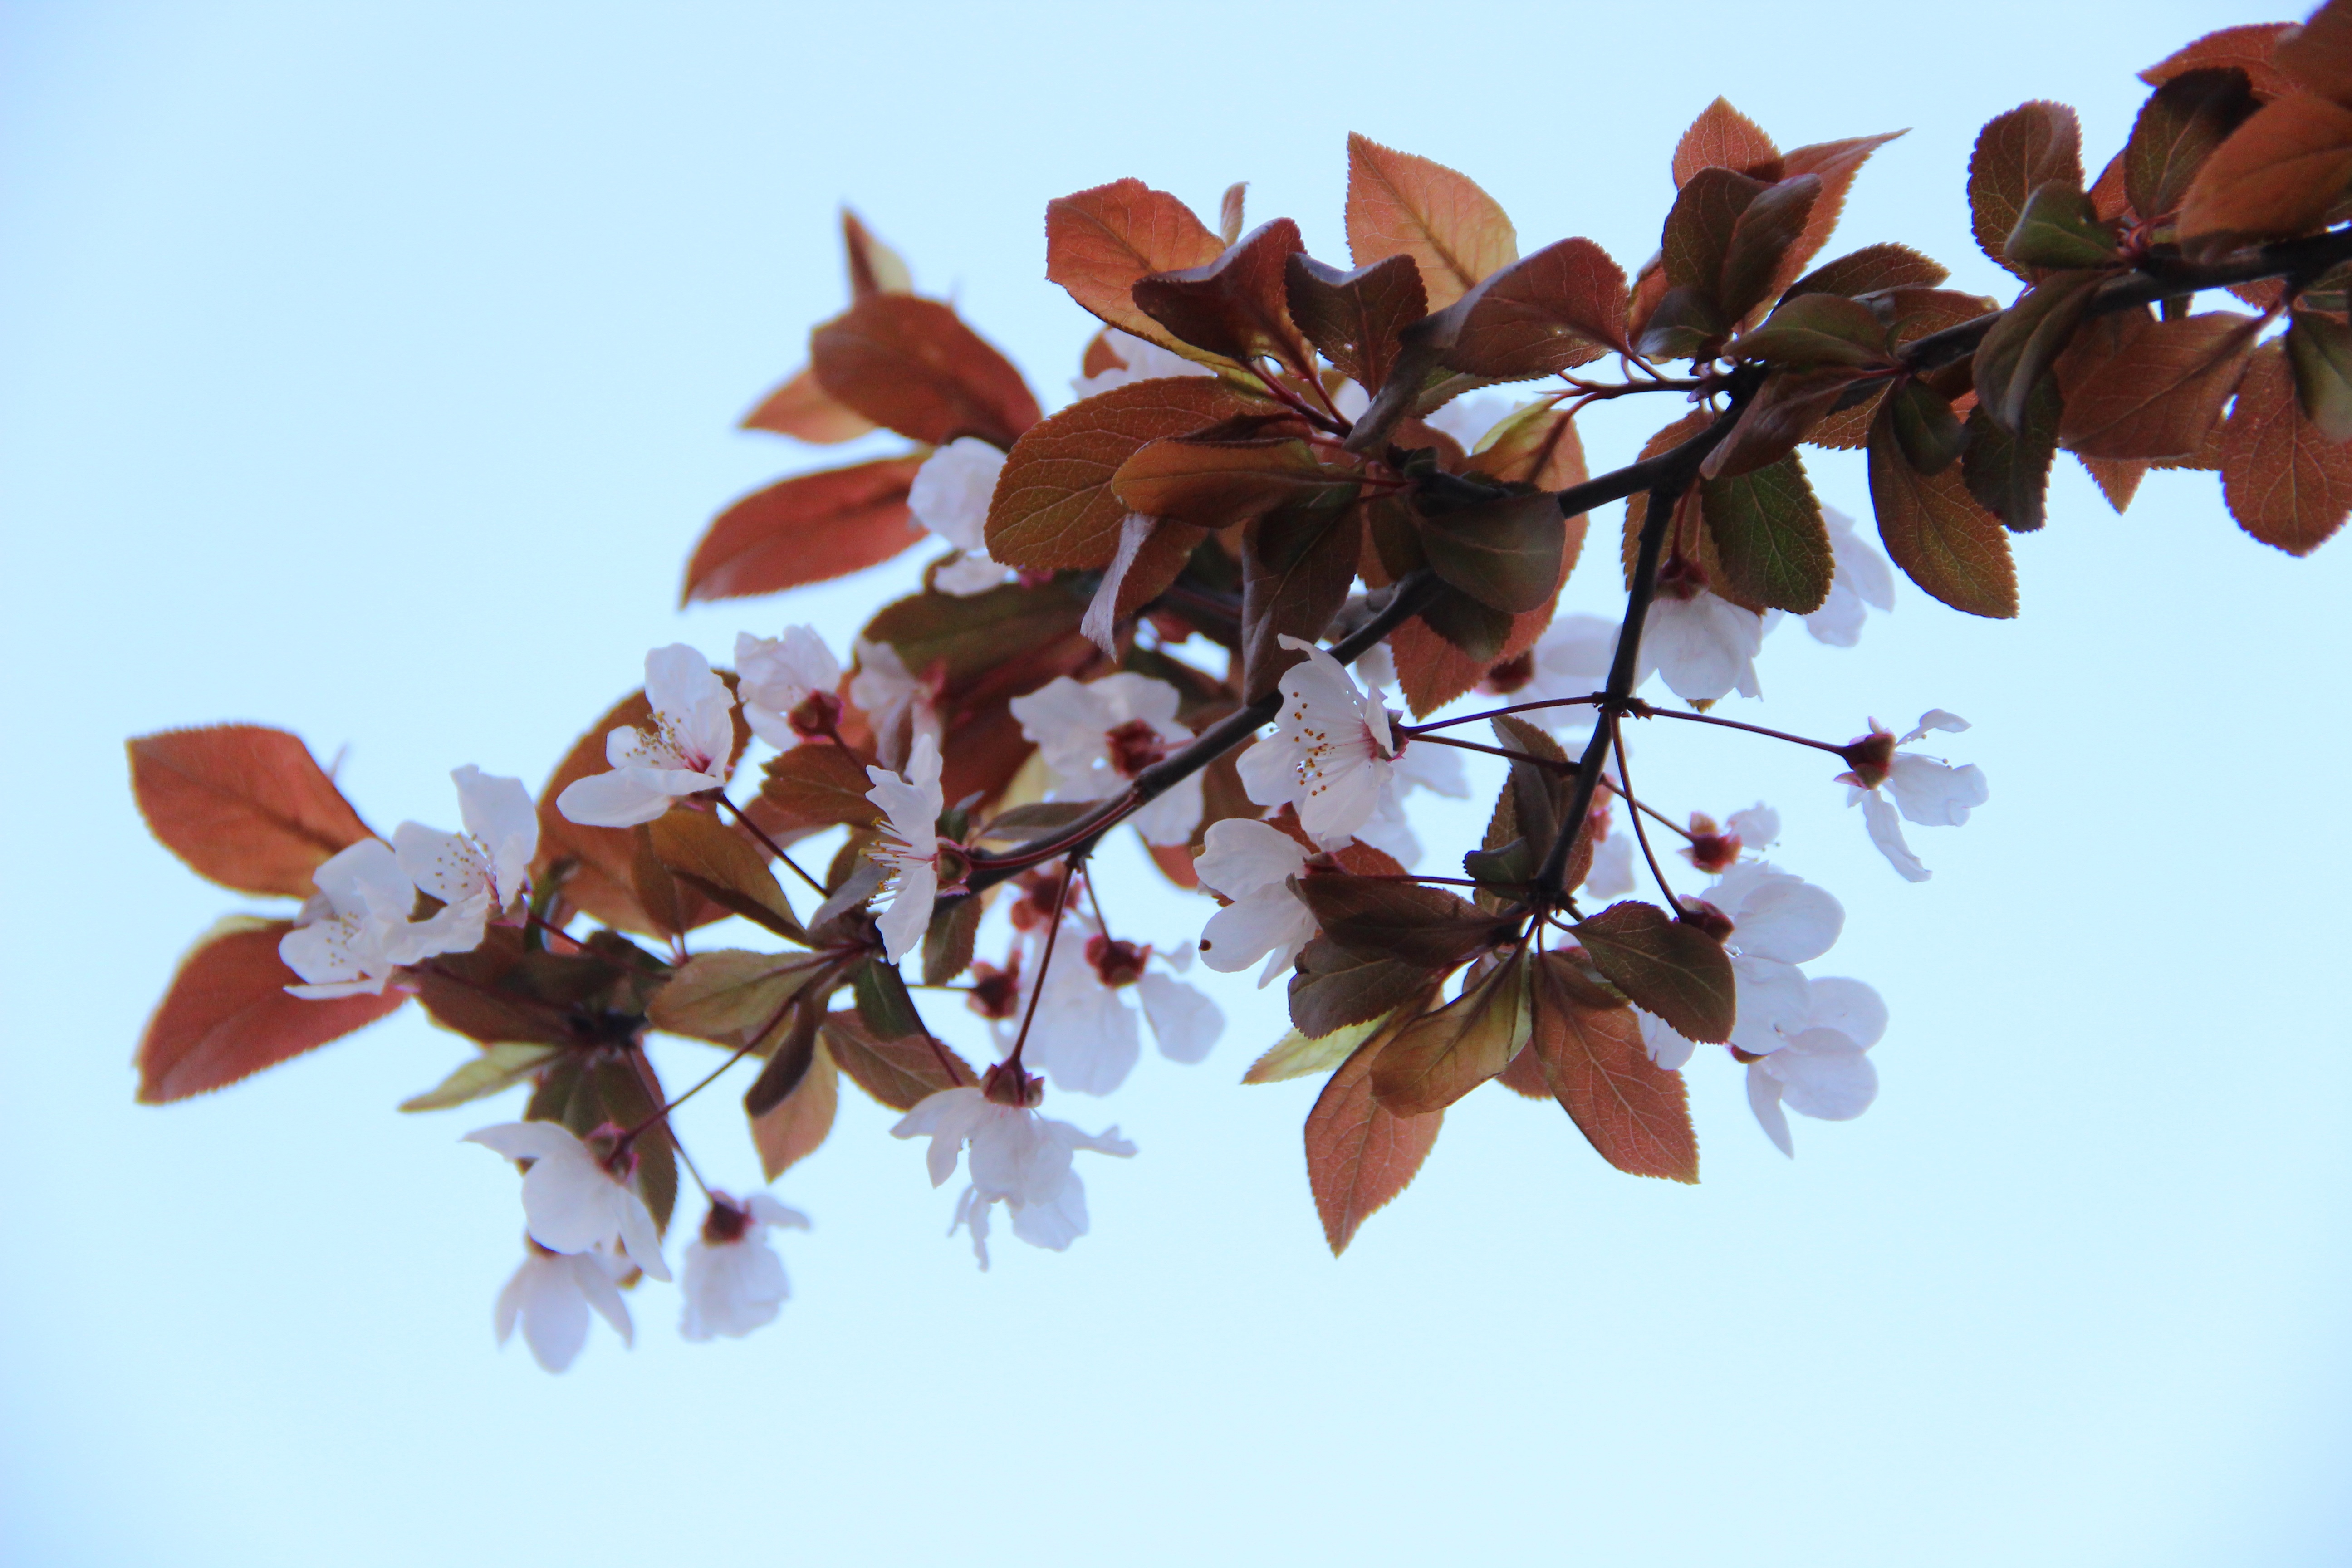
tree, branch, blossom, plant, leaf, flower, petal, food, spring, produce, autumn, botany, flora, season, cherry blossom, twig, leaves, shrub, macro photography, flowering plant, quietly, woody plant, land plant, background light blue